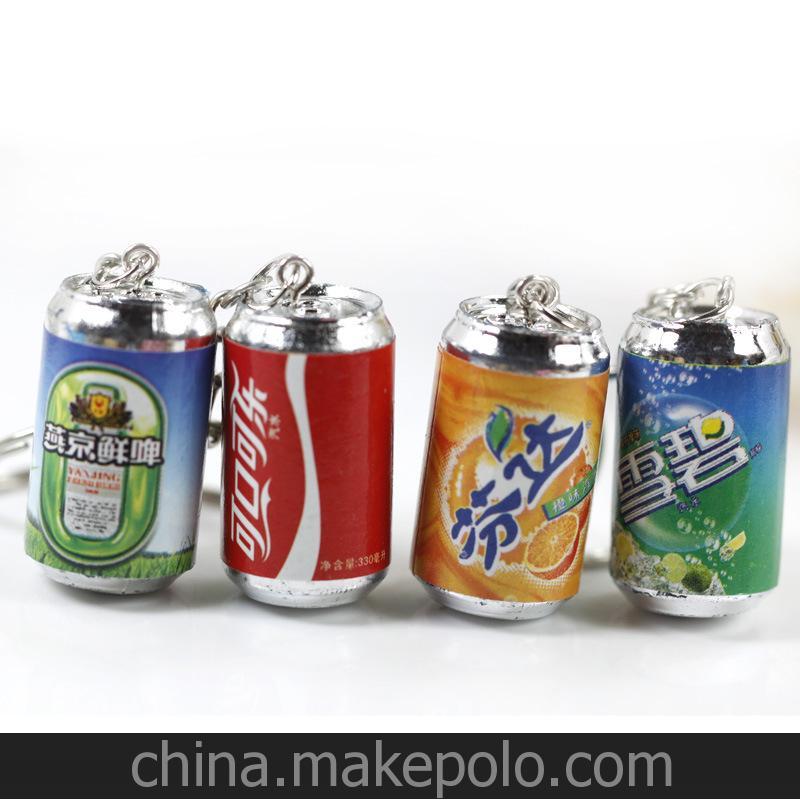
Label: metal